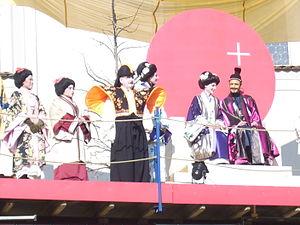
Les fêtes, coutumes et jours fériés en Suisse ont des racines variées, en raison de la diversité linguistique et religieuse ainsi que de l'organisation territoriale de ce pays multiculturel.